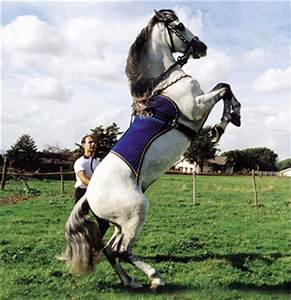
Label: horse